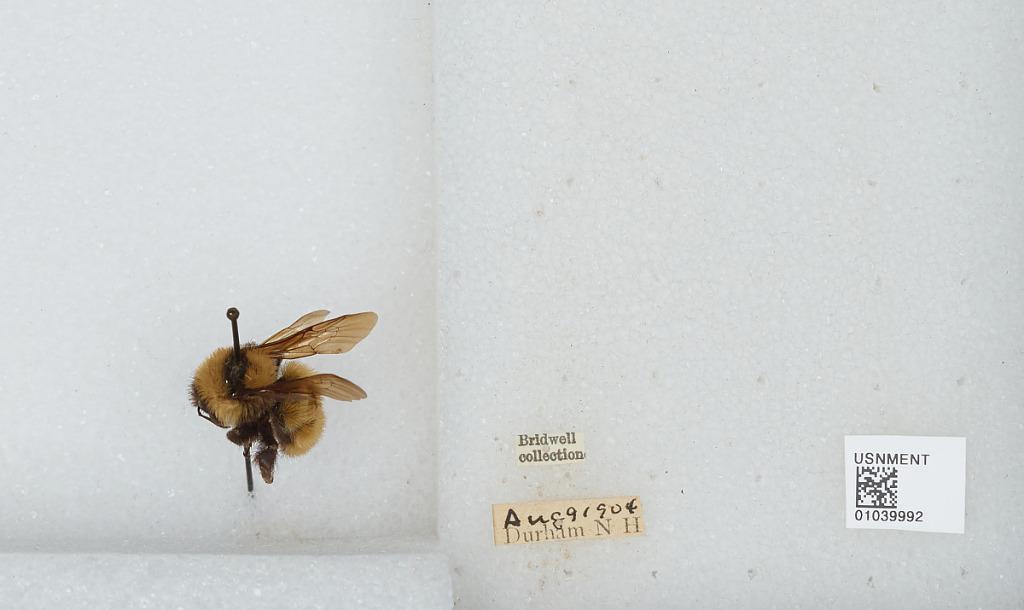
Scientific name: Bombus (Fervidobombus) pensylvanicus pensylvanicus (De Geer)
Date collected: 1904-8-9
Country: United States
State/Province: New Hampshire
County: Strafford
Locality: Durham
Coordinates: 43.1339, -70.9264